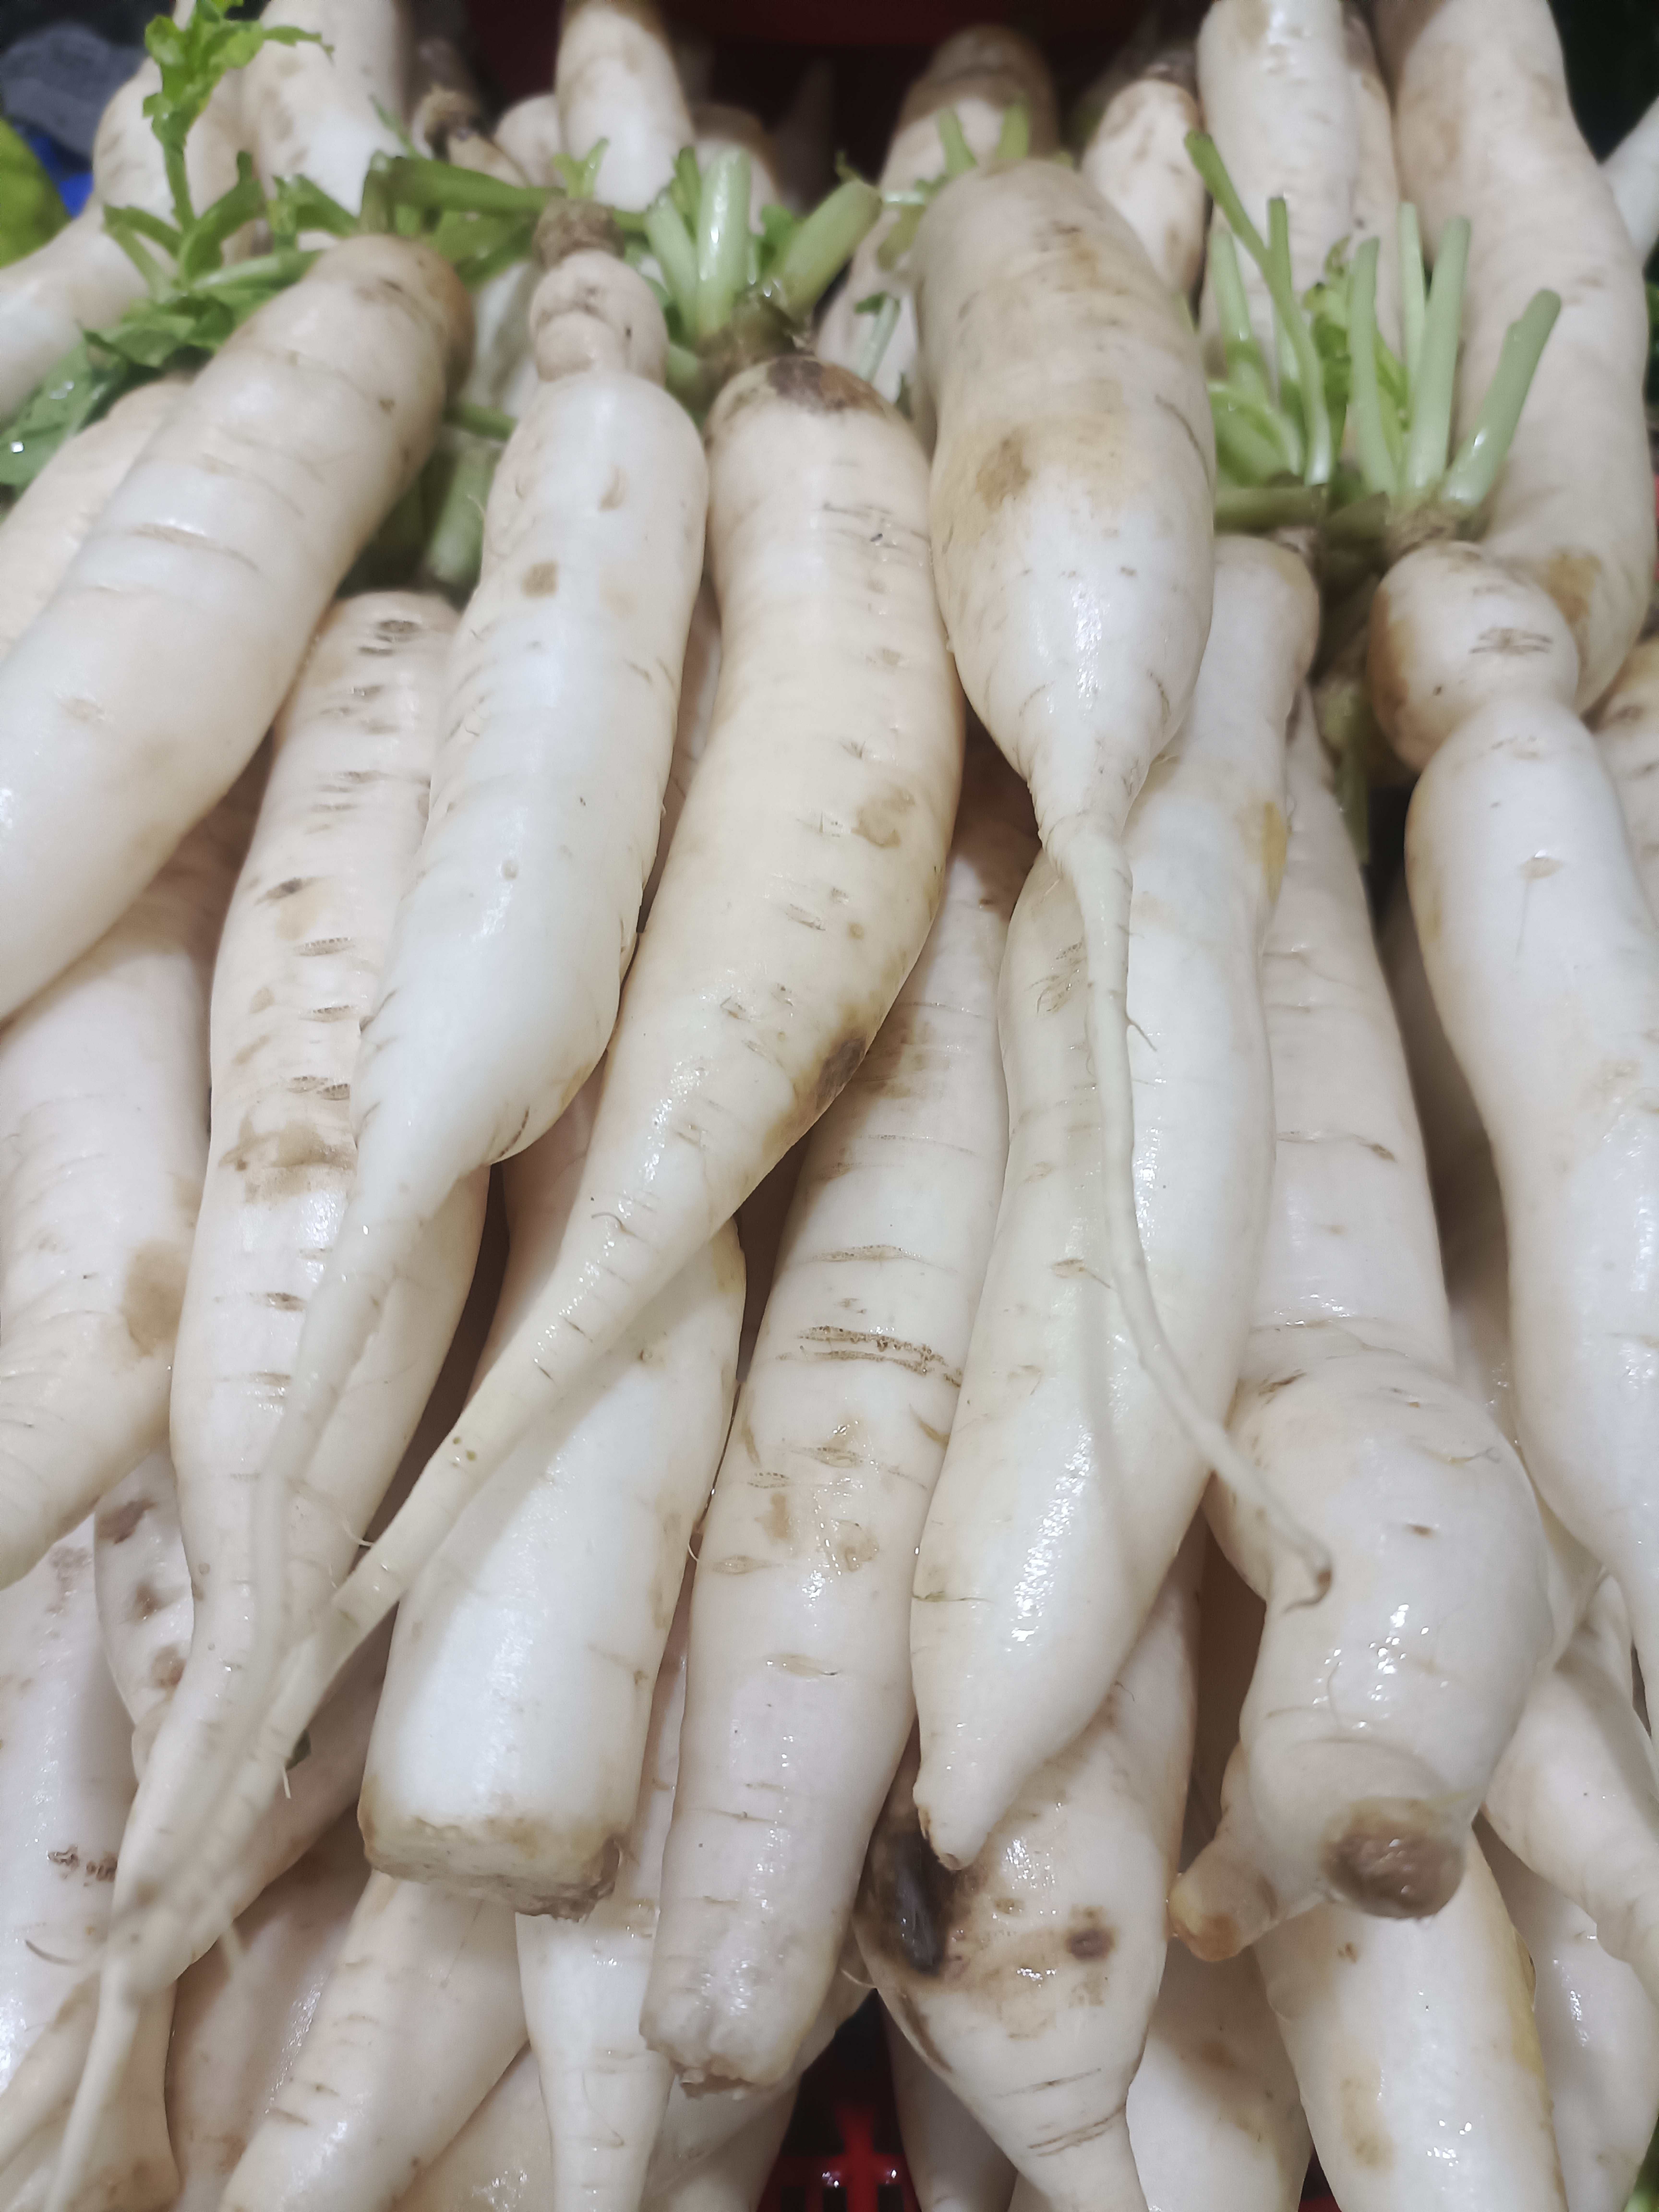
Label: Raphanus sativus